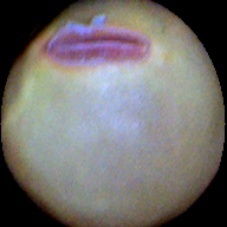
Label: Immature